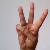
The image shows a hand gesture representing the letter 'W' in Indian Sign Language.